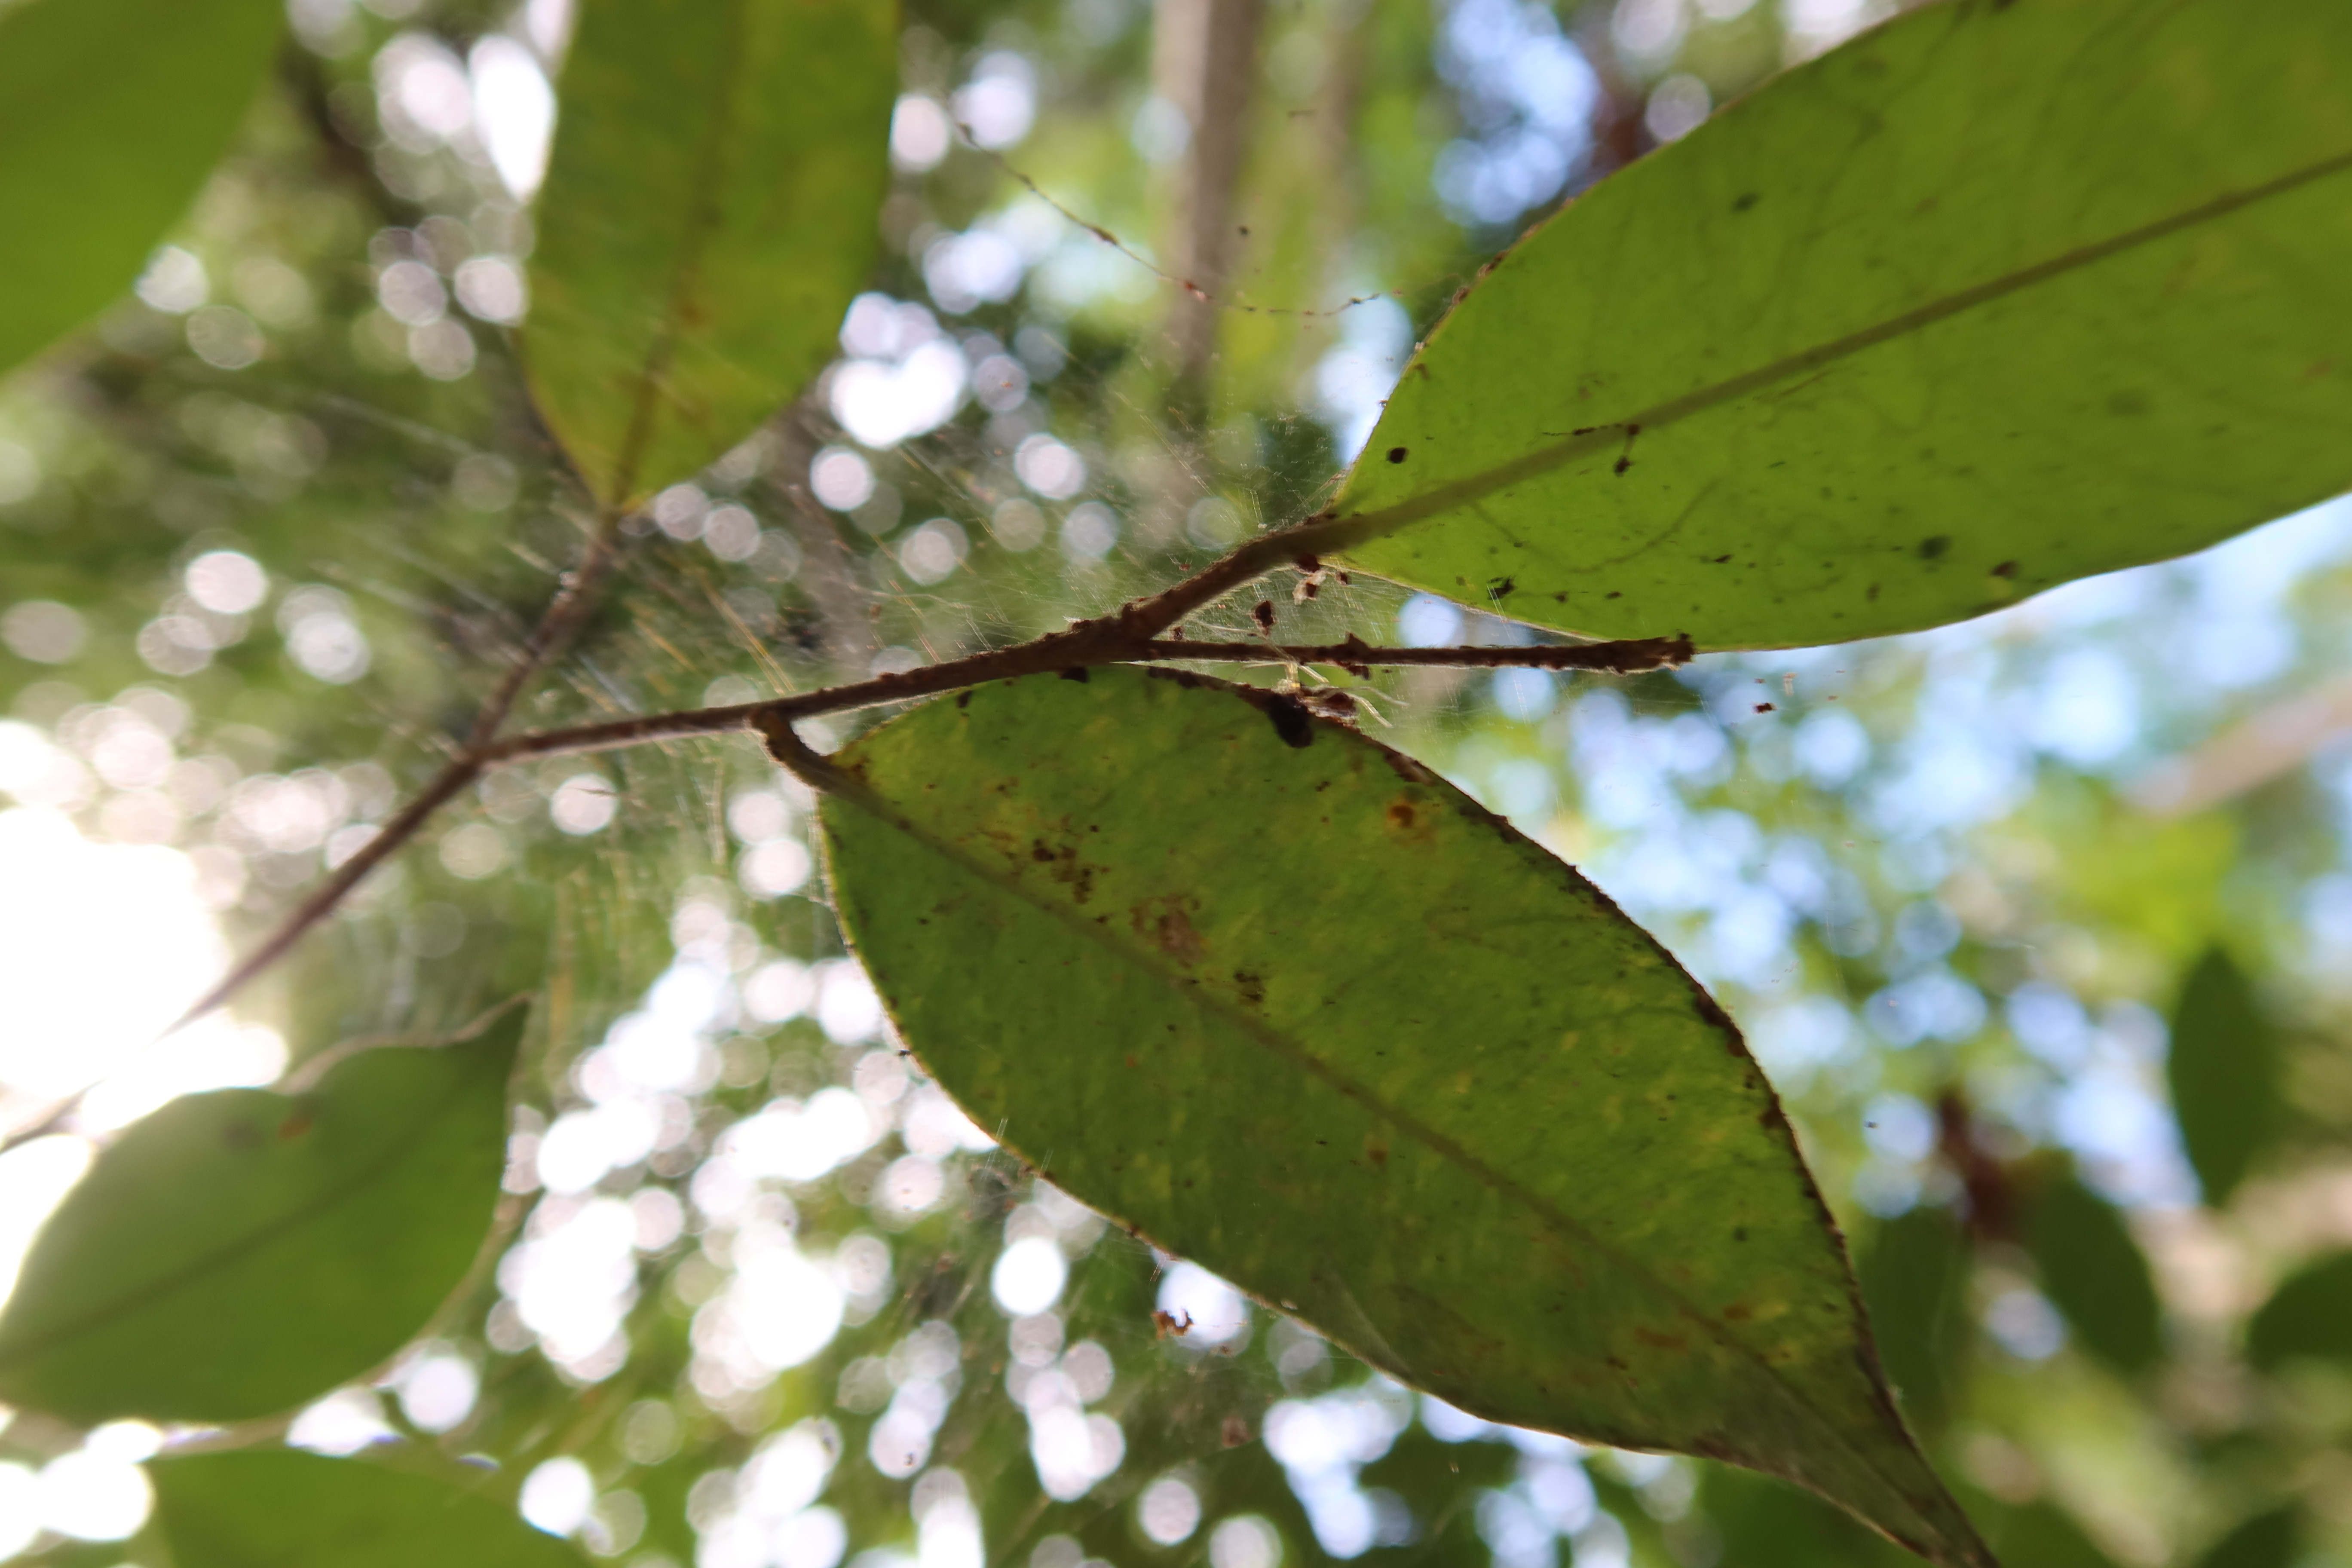
Label: Black spots